Ineu Peak

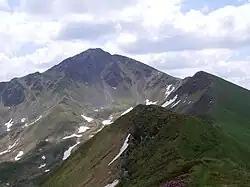
Vârful Ineu

Ineu (also Inău) is a peak in the Rodna Mountains, Romania with an elevation of . It is the second peak in height after which has an elevation of .